Center for Higher Studies

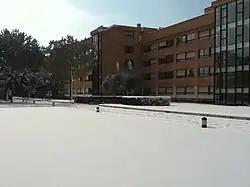
The courtyard of the Center for Higher Studies covered in snow.

In 1991, the Legion built a center capable of 300 on via Aurelia Antica. However in 1999 this was turned into a college for diocesan seminarians and the current campus was built.